2022 Ballon d'Or

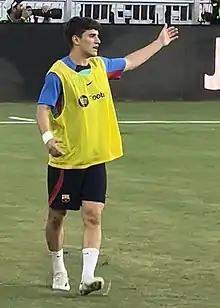
Aged 18 at the time, Gavi ("pictured in 2022") won the Kopa Trophy, succeeding his Barcelona teammate Pedri, who won the 2021 award.

Alexia Putellas won the 2022 Ballon d'Or Féminin finishing ahead of European champion Beth Mead and Australian international Sam Kerr. She had a successful season with Barcelona, scoring in the UEFA Women's Champions League final, and winning the Primera División, Copa de la Reina and Supercopa de España. Putellas scored 34 goals within 42 appearances in all competitions, and she was awarded UWCL Player of the Season and included in the 2021–22 UWCL Team of the Season; she was also later awarded The Best FIFA Women's Player of the year, the UEFA Women's Player of the Year Award, and the IFFHS Women's Player and Playmaker of the Year.